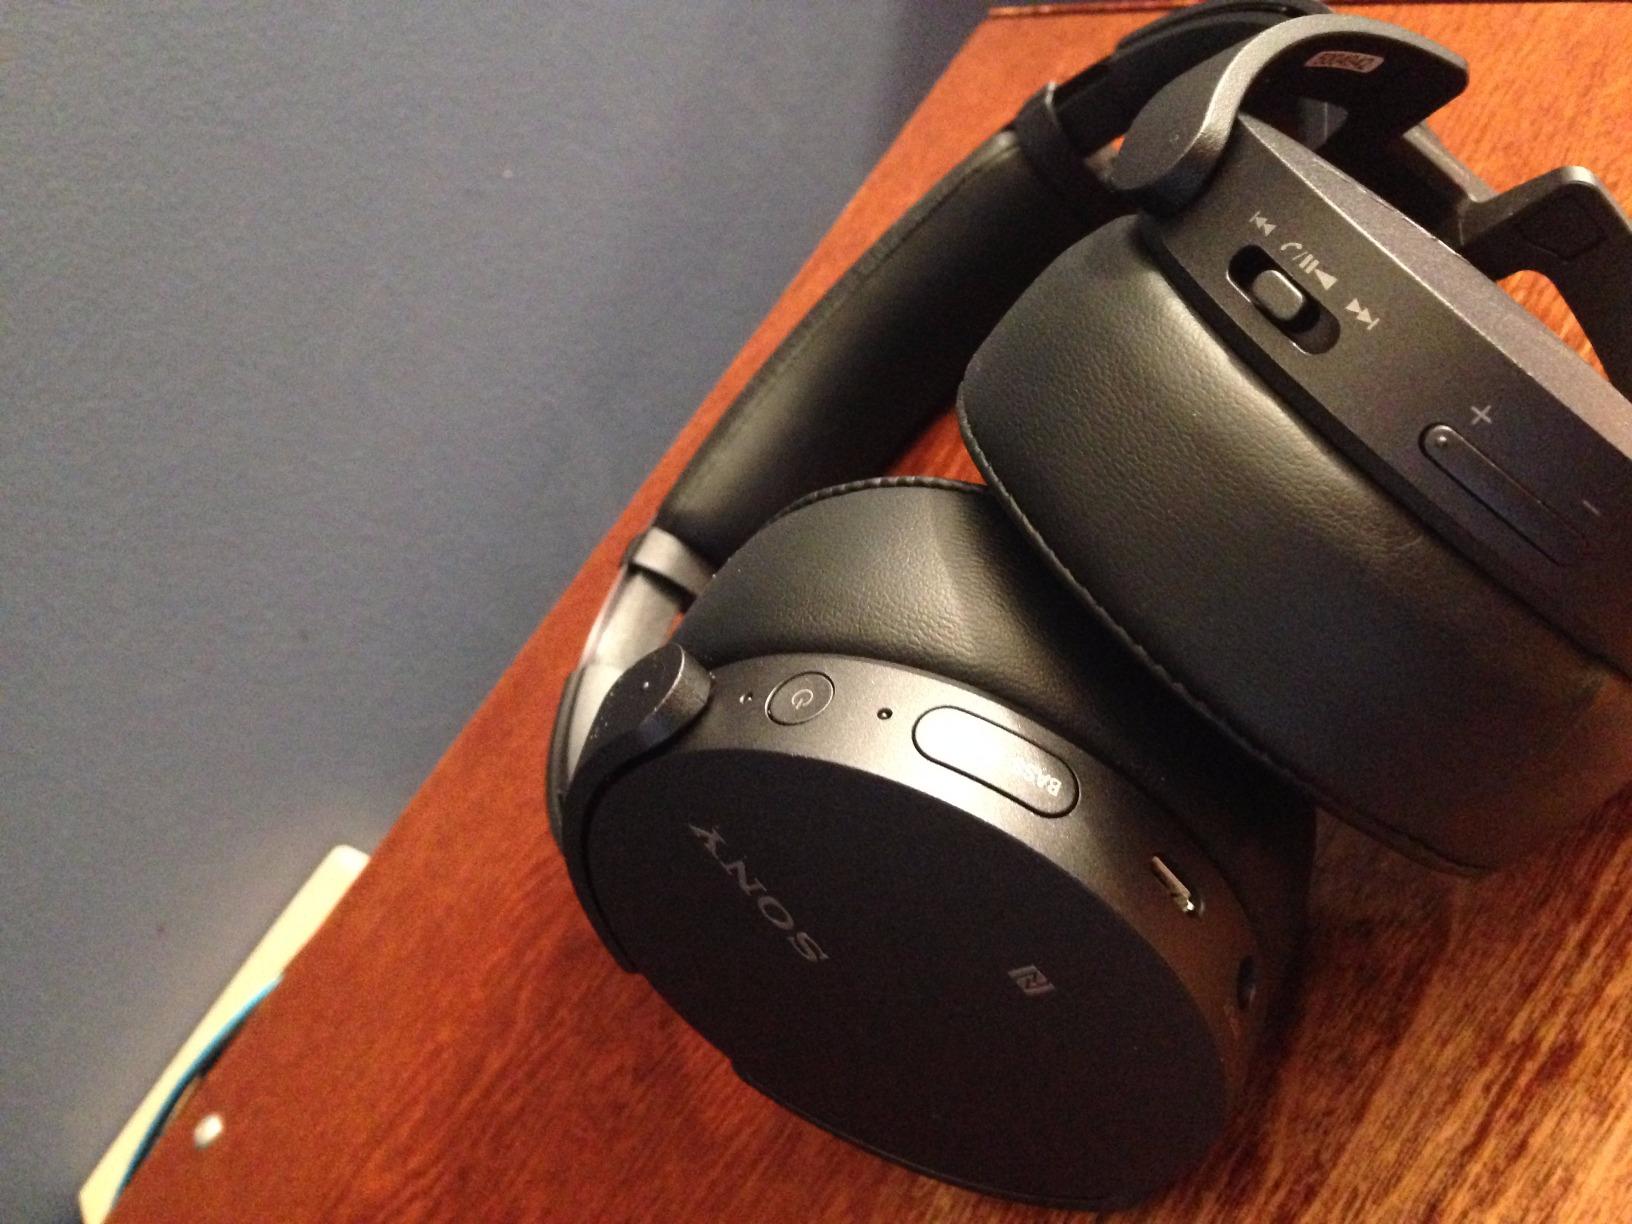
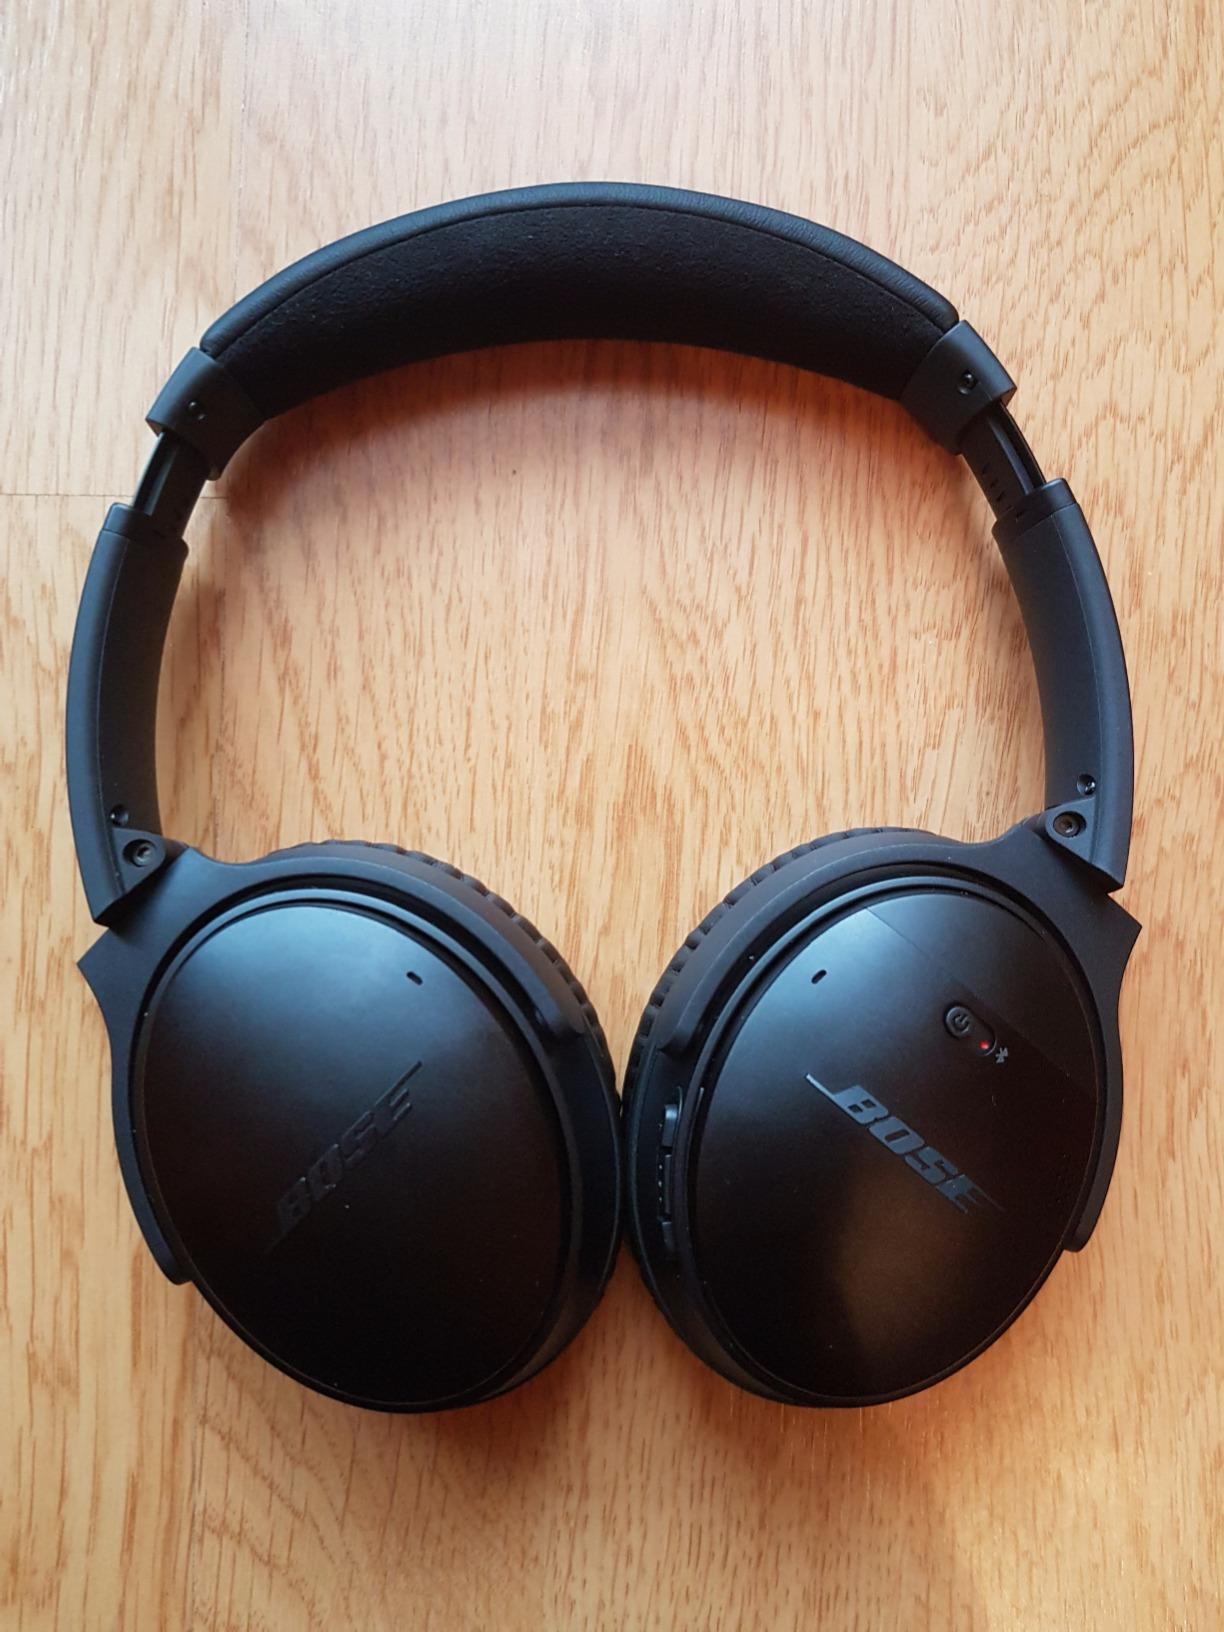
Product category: headphones
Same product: no